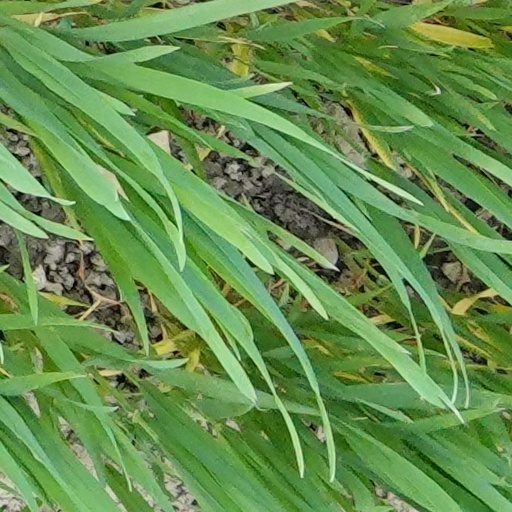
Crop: wheat